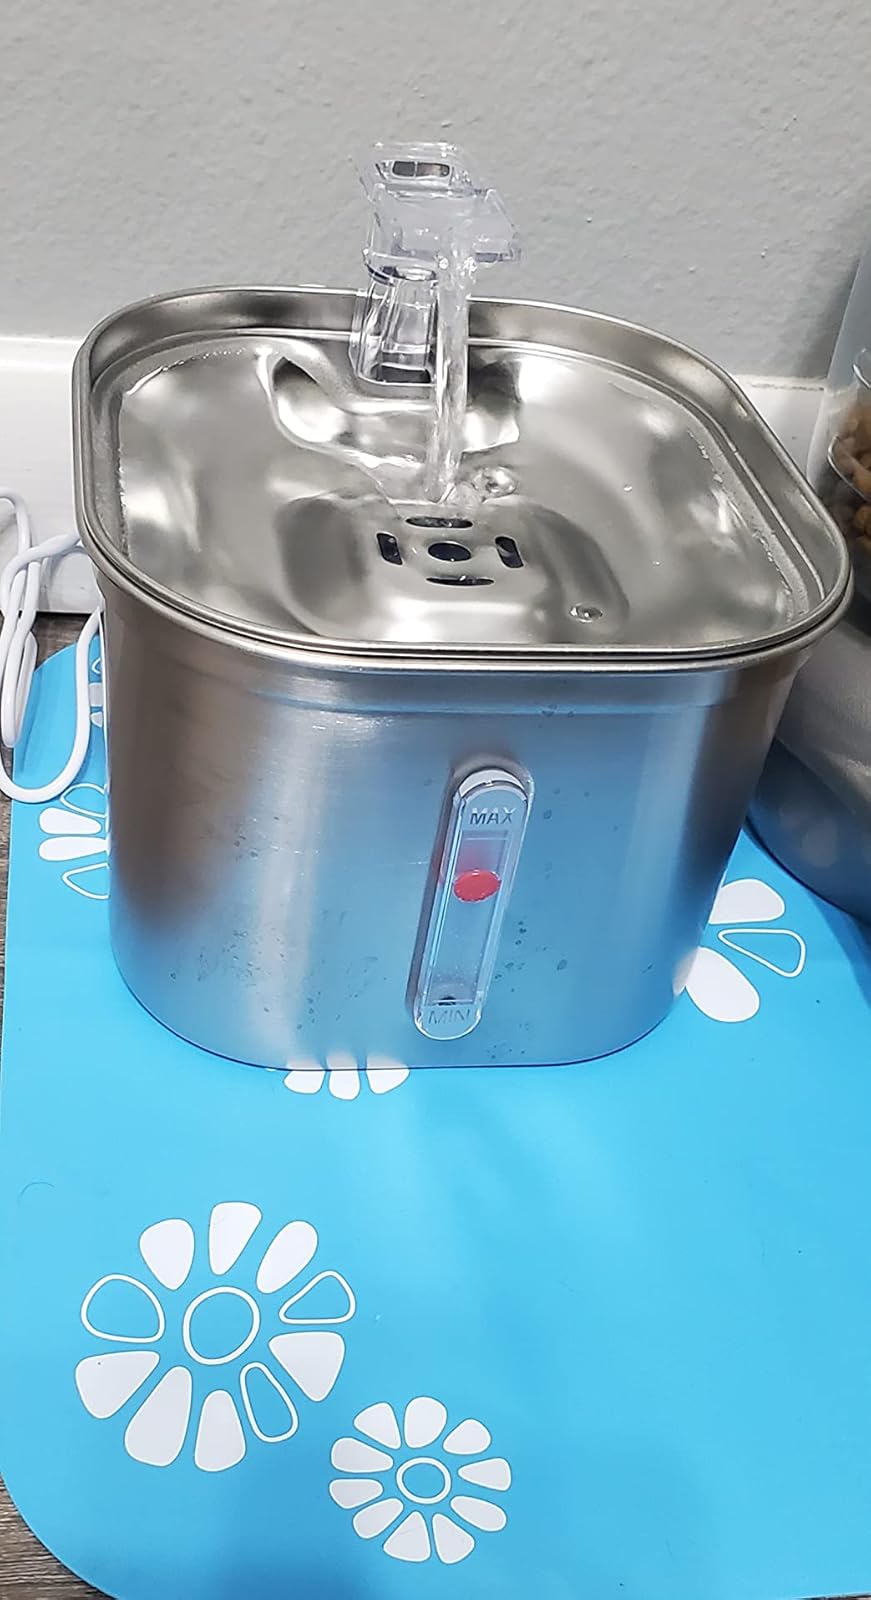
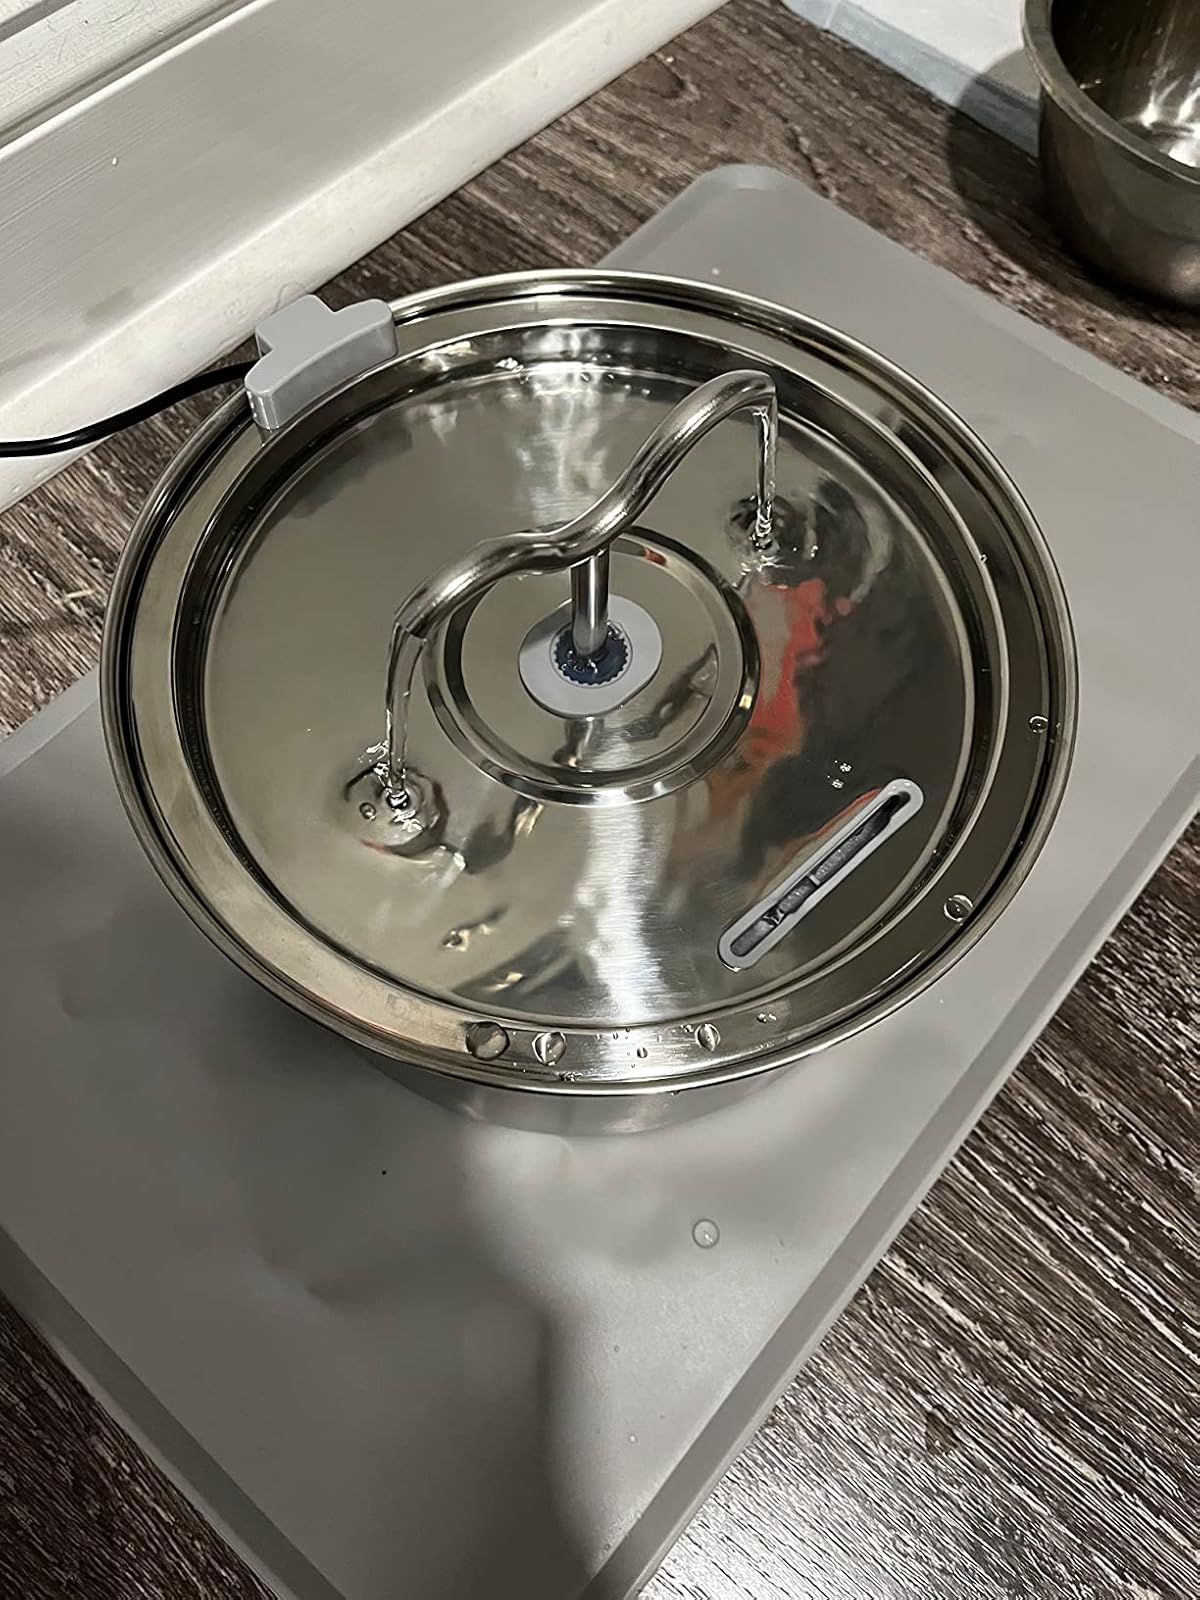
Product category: items_bowl
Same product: no